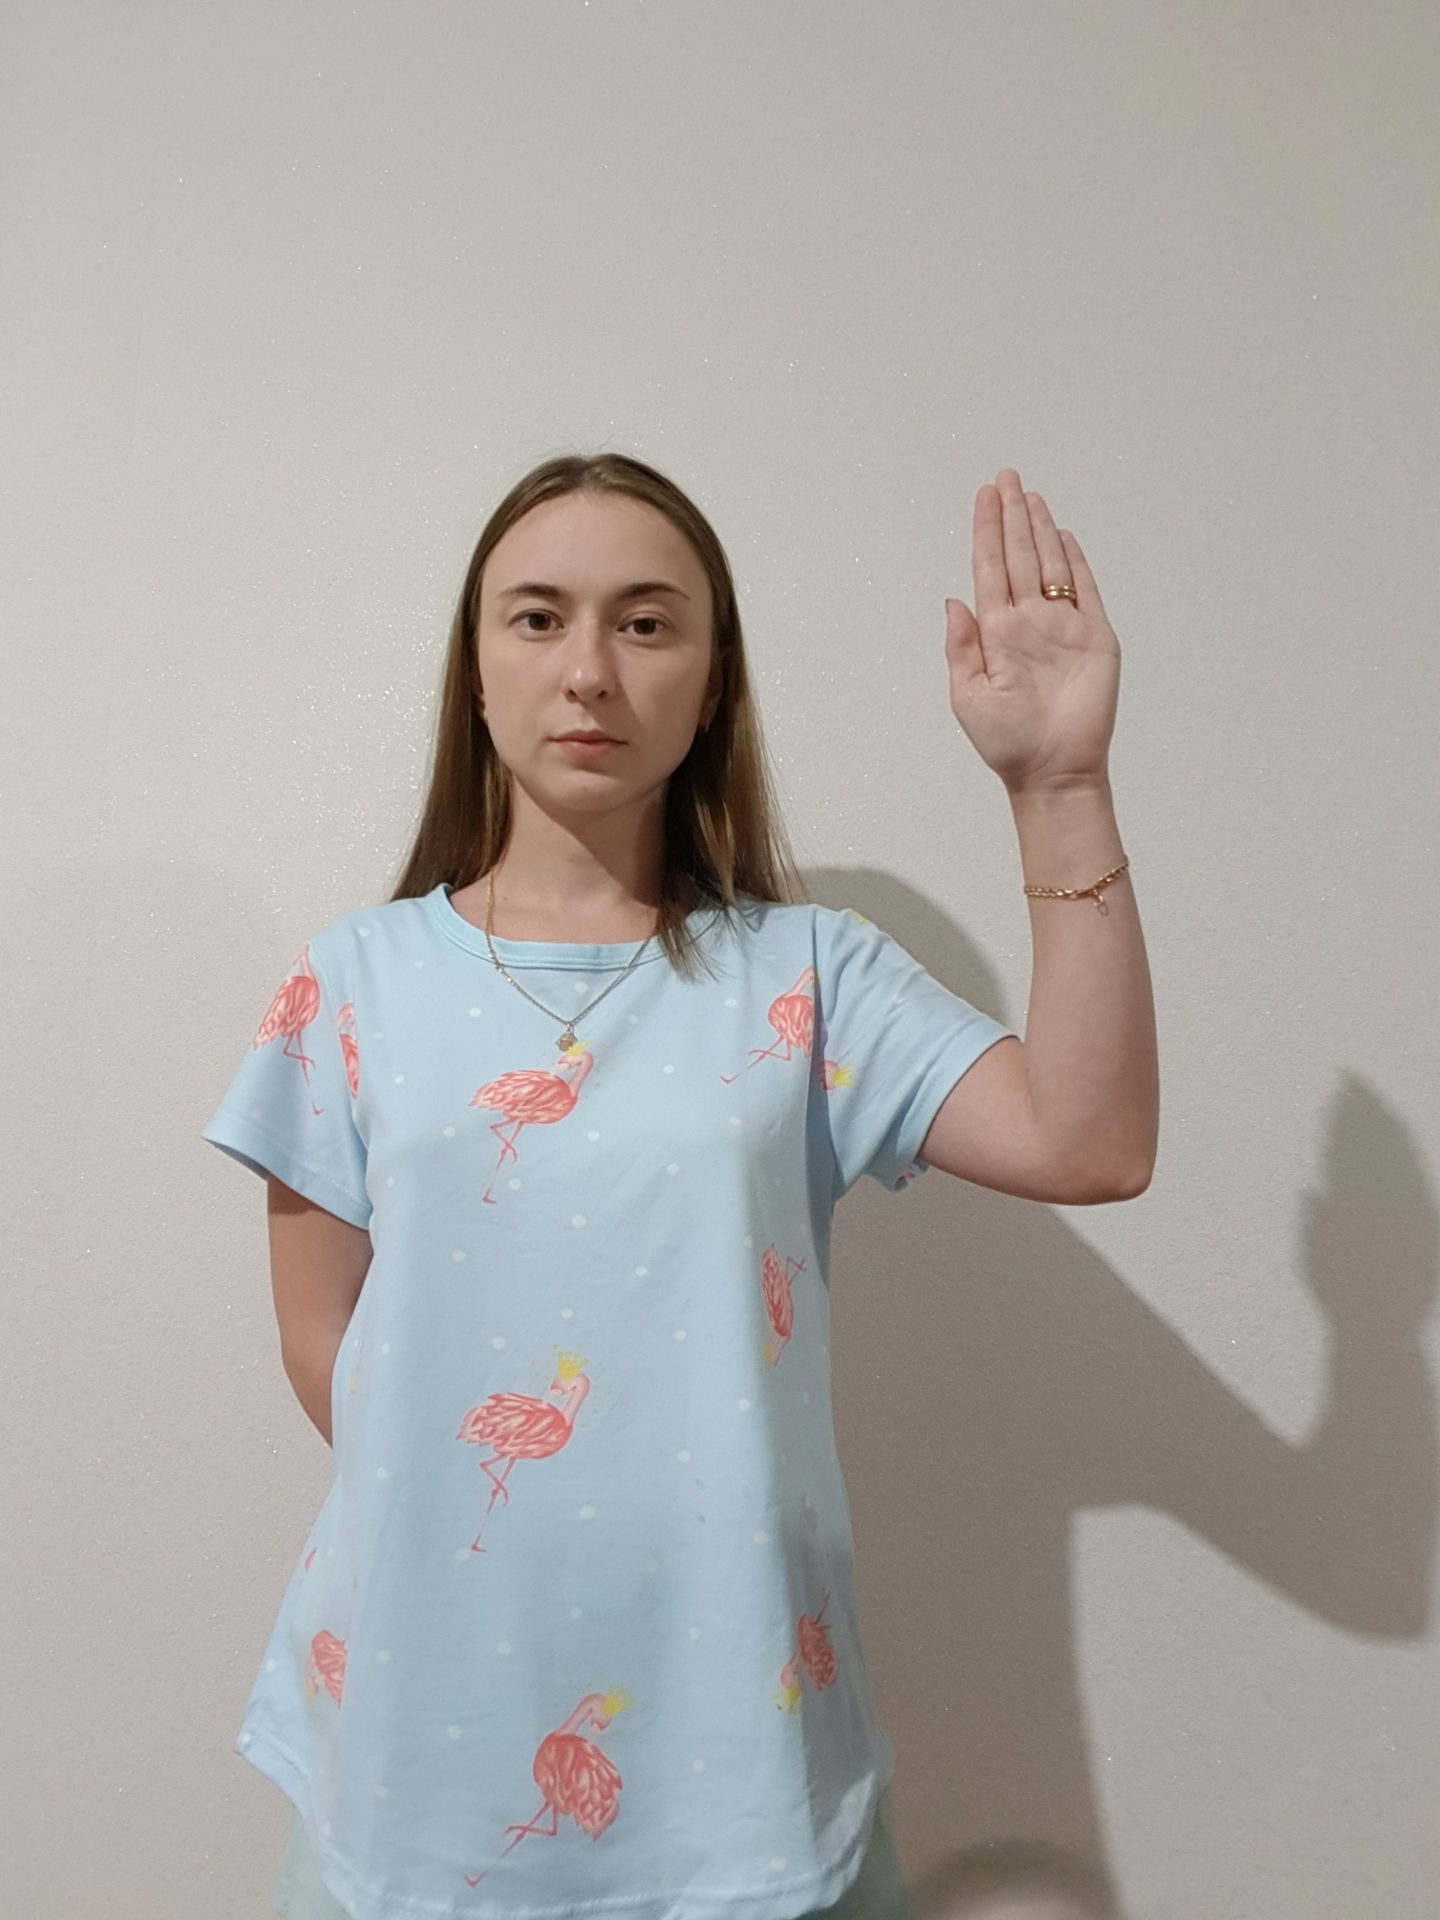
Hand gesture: stop